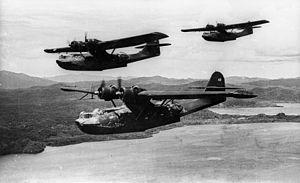
L'expression « bataille de l'Atlantique » désigne l'ensemble des combats qui ont eu lieu dans l'Atlantique nord, pendant la Seconde Guerre mondiale. La paternité de l'expression est attribuée à Winston Churchill. C'est la plus longue bataille de l'Histoire, commençant le 3 septembre 1939 pour finir le 8 mai 1945.